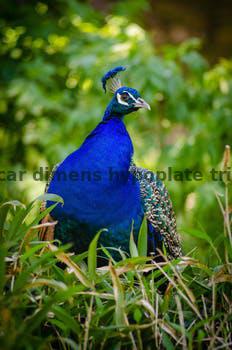
Label: Watermark